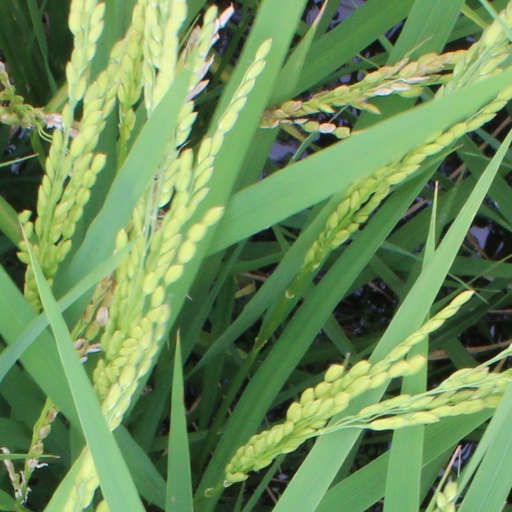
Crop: rice